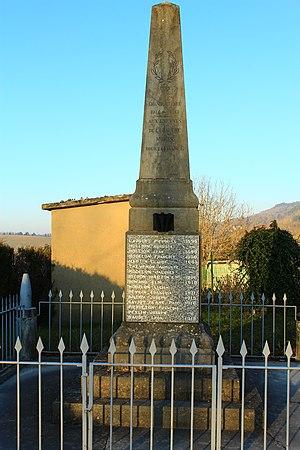
Monument aux Morts de La Bauche (Savoie). Décembre 2016
La Bauche est une commune française située dans le département de la Savoie, en région Auvergne-Rhône-Alpes. Elle fait partie de l'Avant-Pays savoyard, entité de la Savoie.